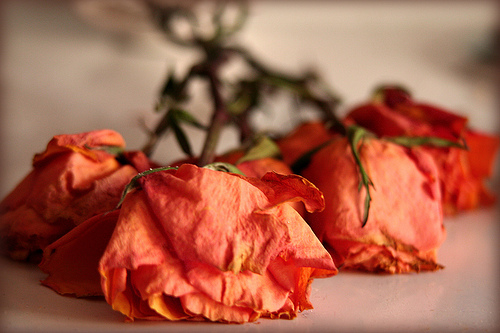
Flower: rose